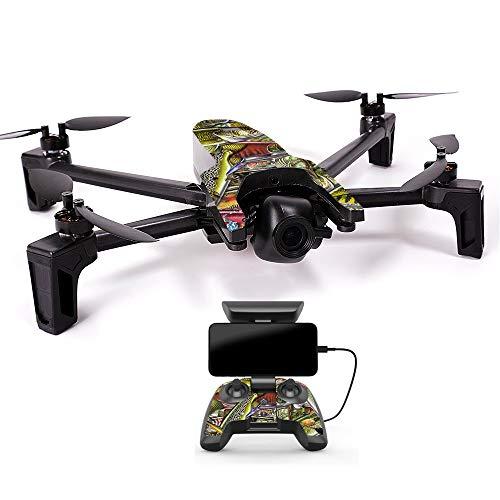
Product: MightySkins Skin Compatible with Parrot Anafi Drone - Fish Puzzle | Protective, Durable, and Unique Vinyl Decal wrap Cover | Easy to Apply, Remove, and Change Styles | Made in The USA
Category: Toys & Games | Hobbies | Remote & App Controlled Vehicles & Parts | Remote & App Controlled Vehicles | Quadcopters & Multirotors
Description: FLY IN STYLE: Show off your own unique style with Mighty Skins for your Parrot Anafi Drone Don’t like the Fish Puzzle skin We have hundreds of designs to choose from, so your Parrot Anafi Drone will be as unique as you are.
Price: $19.99
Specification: ProductDimensions:14x0.1x12inches|ItemWeight:0.16ounces|ShippingWeight:0.96ounces(Viewshippingratesandpolicies)|ASIN:B07H7T48QL|Itemmodelnumber:PAANAMIN-FishPuzzle